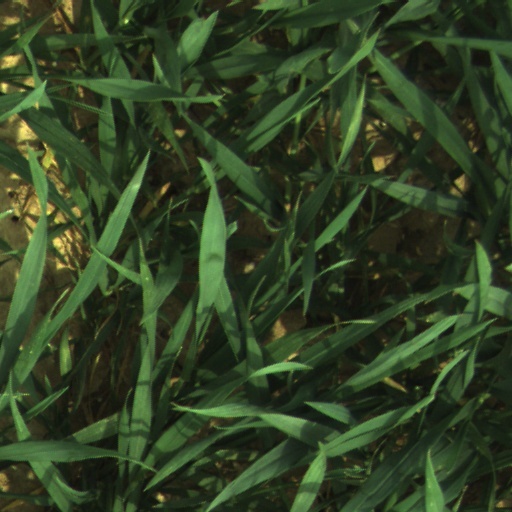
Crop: wheat